Redmi K40

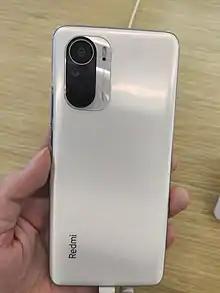
Redmi K40 in color Sunny Snow

The Redmi K40 is a line of Android-based smartphones manufactured by Xiaomi and marketed under its Redmi sub-brand. There are several models, the K40, K40 Pro, K40 Pro+, K40 Gaming and K40S. In the global market the Redmi K40 was launched as Poco F3 and the Redmi K40 Pro+ was launched as Xiaomi Mi 11i. In April 2021 the Redmi K40 and K40 Pro+ were released in India as Xiaomi Mi 11X and Mi 11X Pro. In July 2021 the Redmi K40 Gaming was released globally as Poco F3 GT. The Redmi K40S was released globally as Poco F4 but with improved specs.